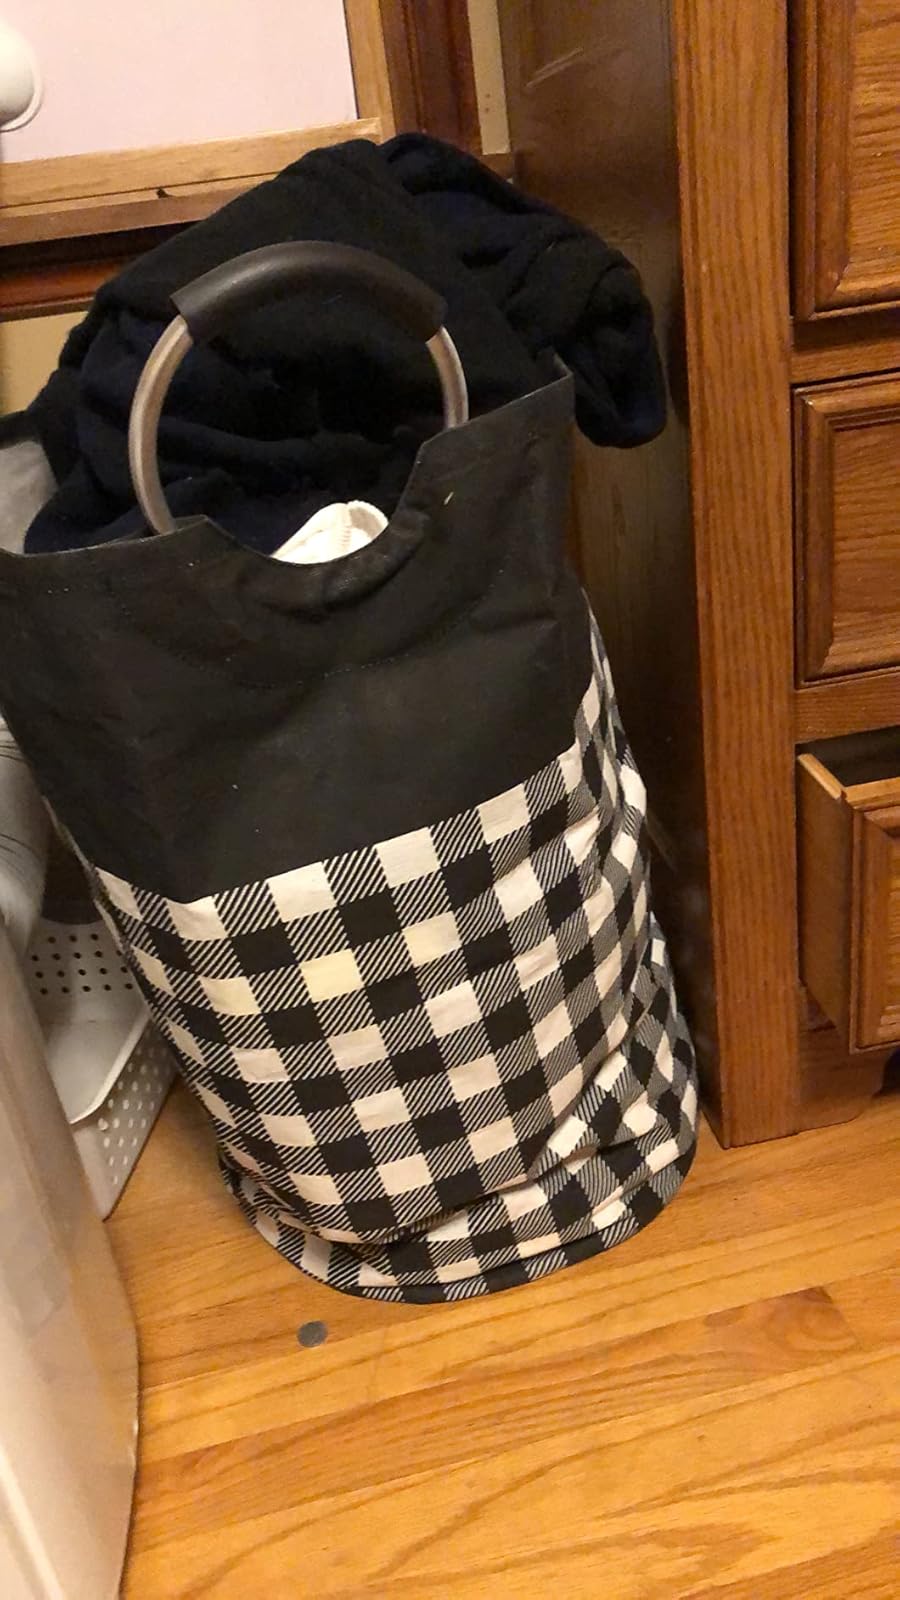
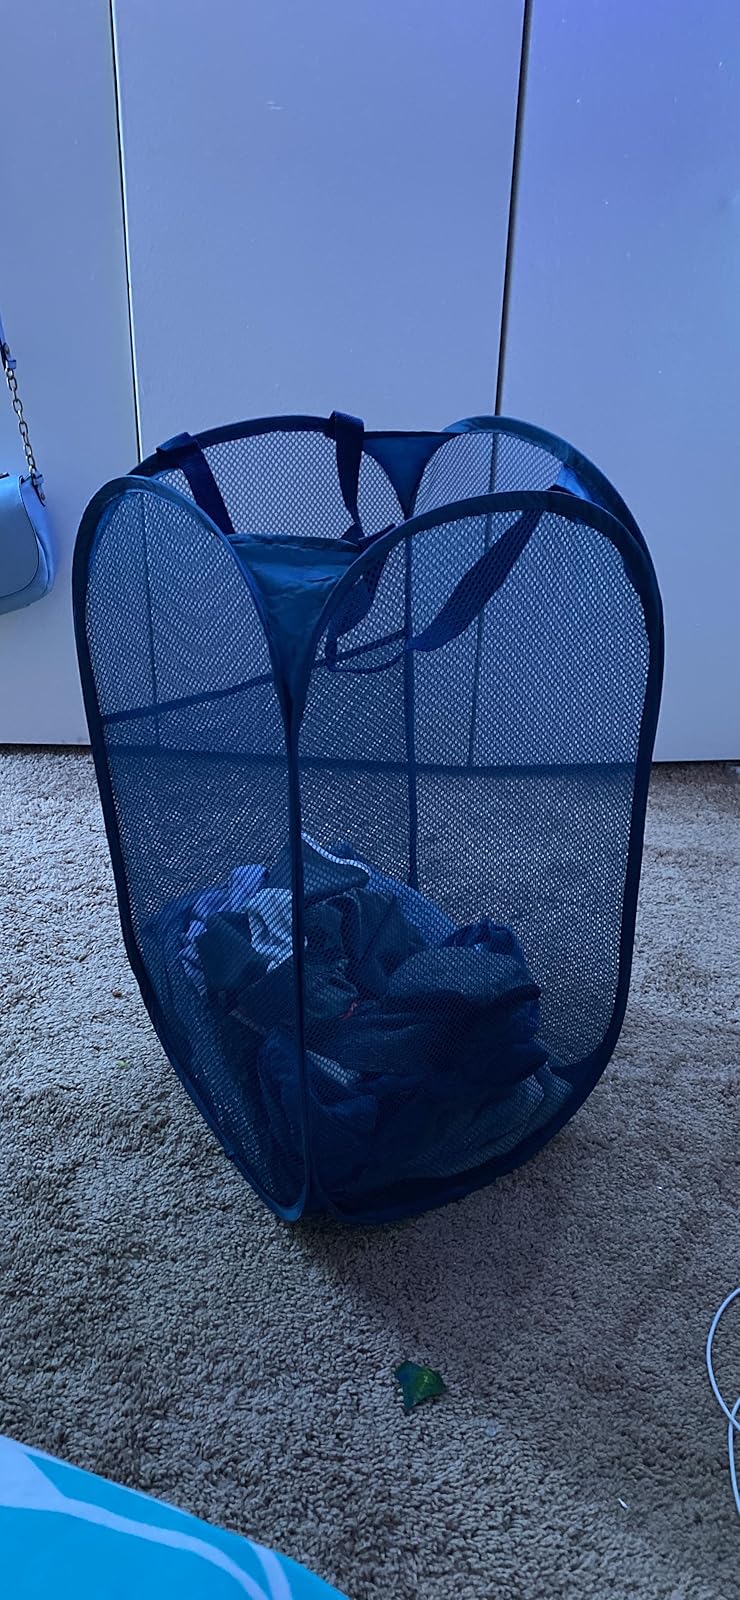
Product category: items_hamper
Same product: no